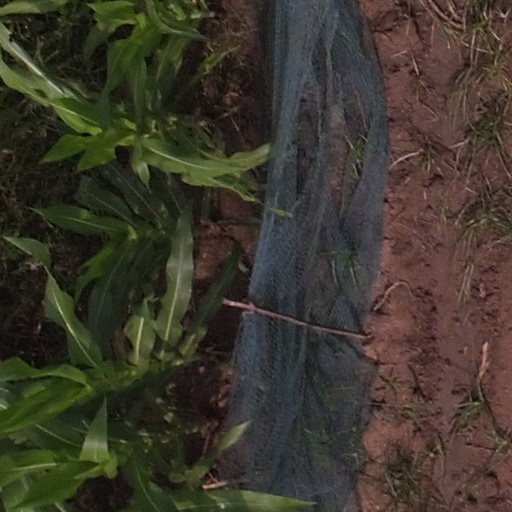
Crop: maize; corn